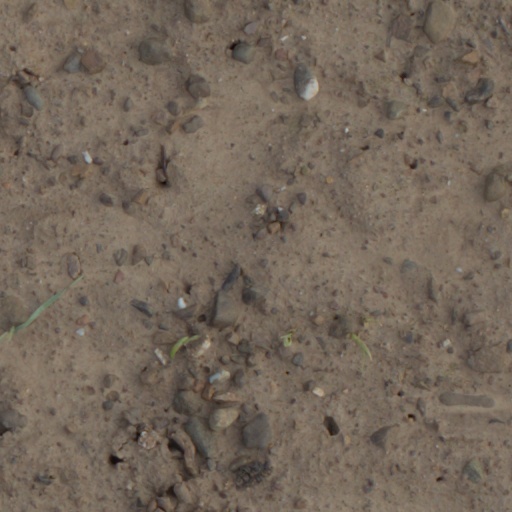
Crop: wheat